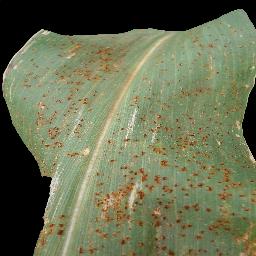
Label: Corn_(Maize)___Common_Rust